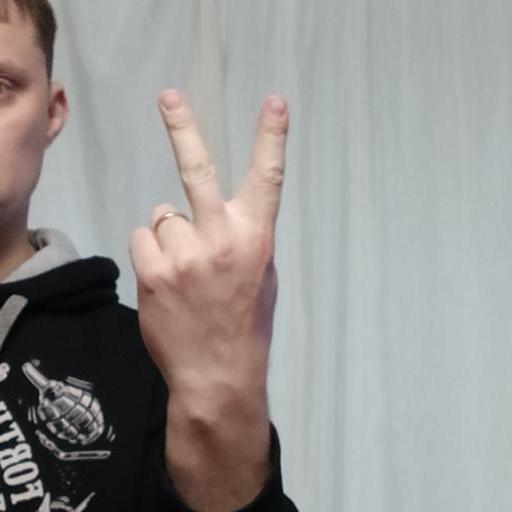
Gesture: peace_inverted